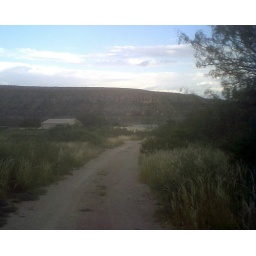
walking down beside the train tracks